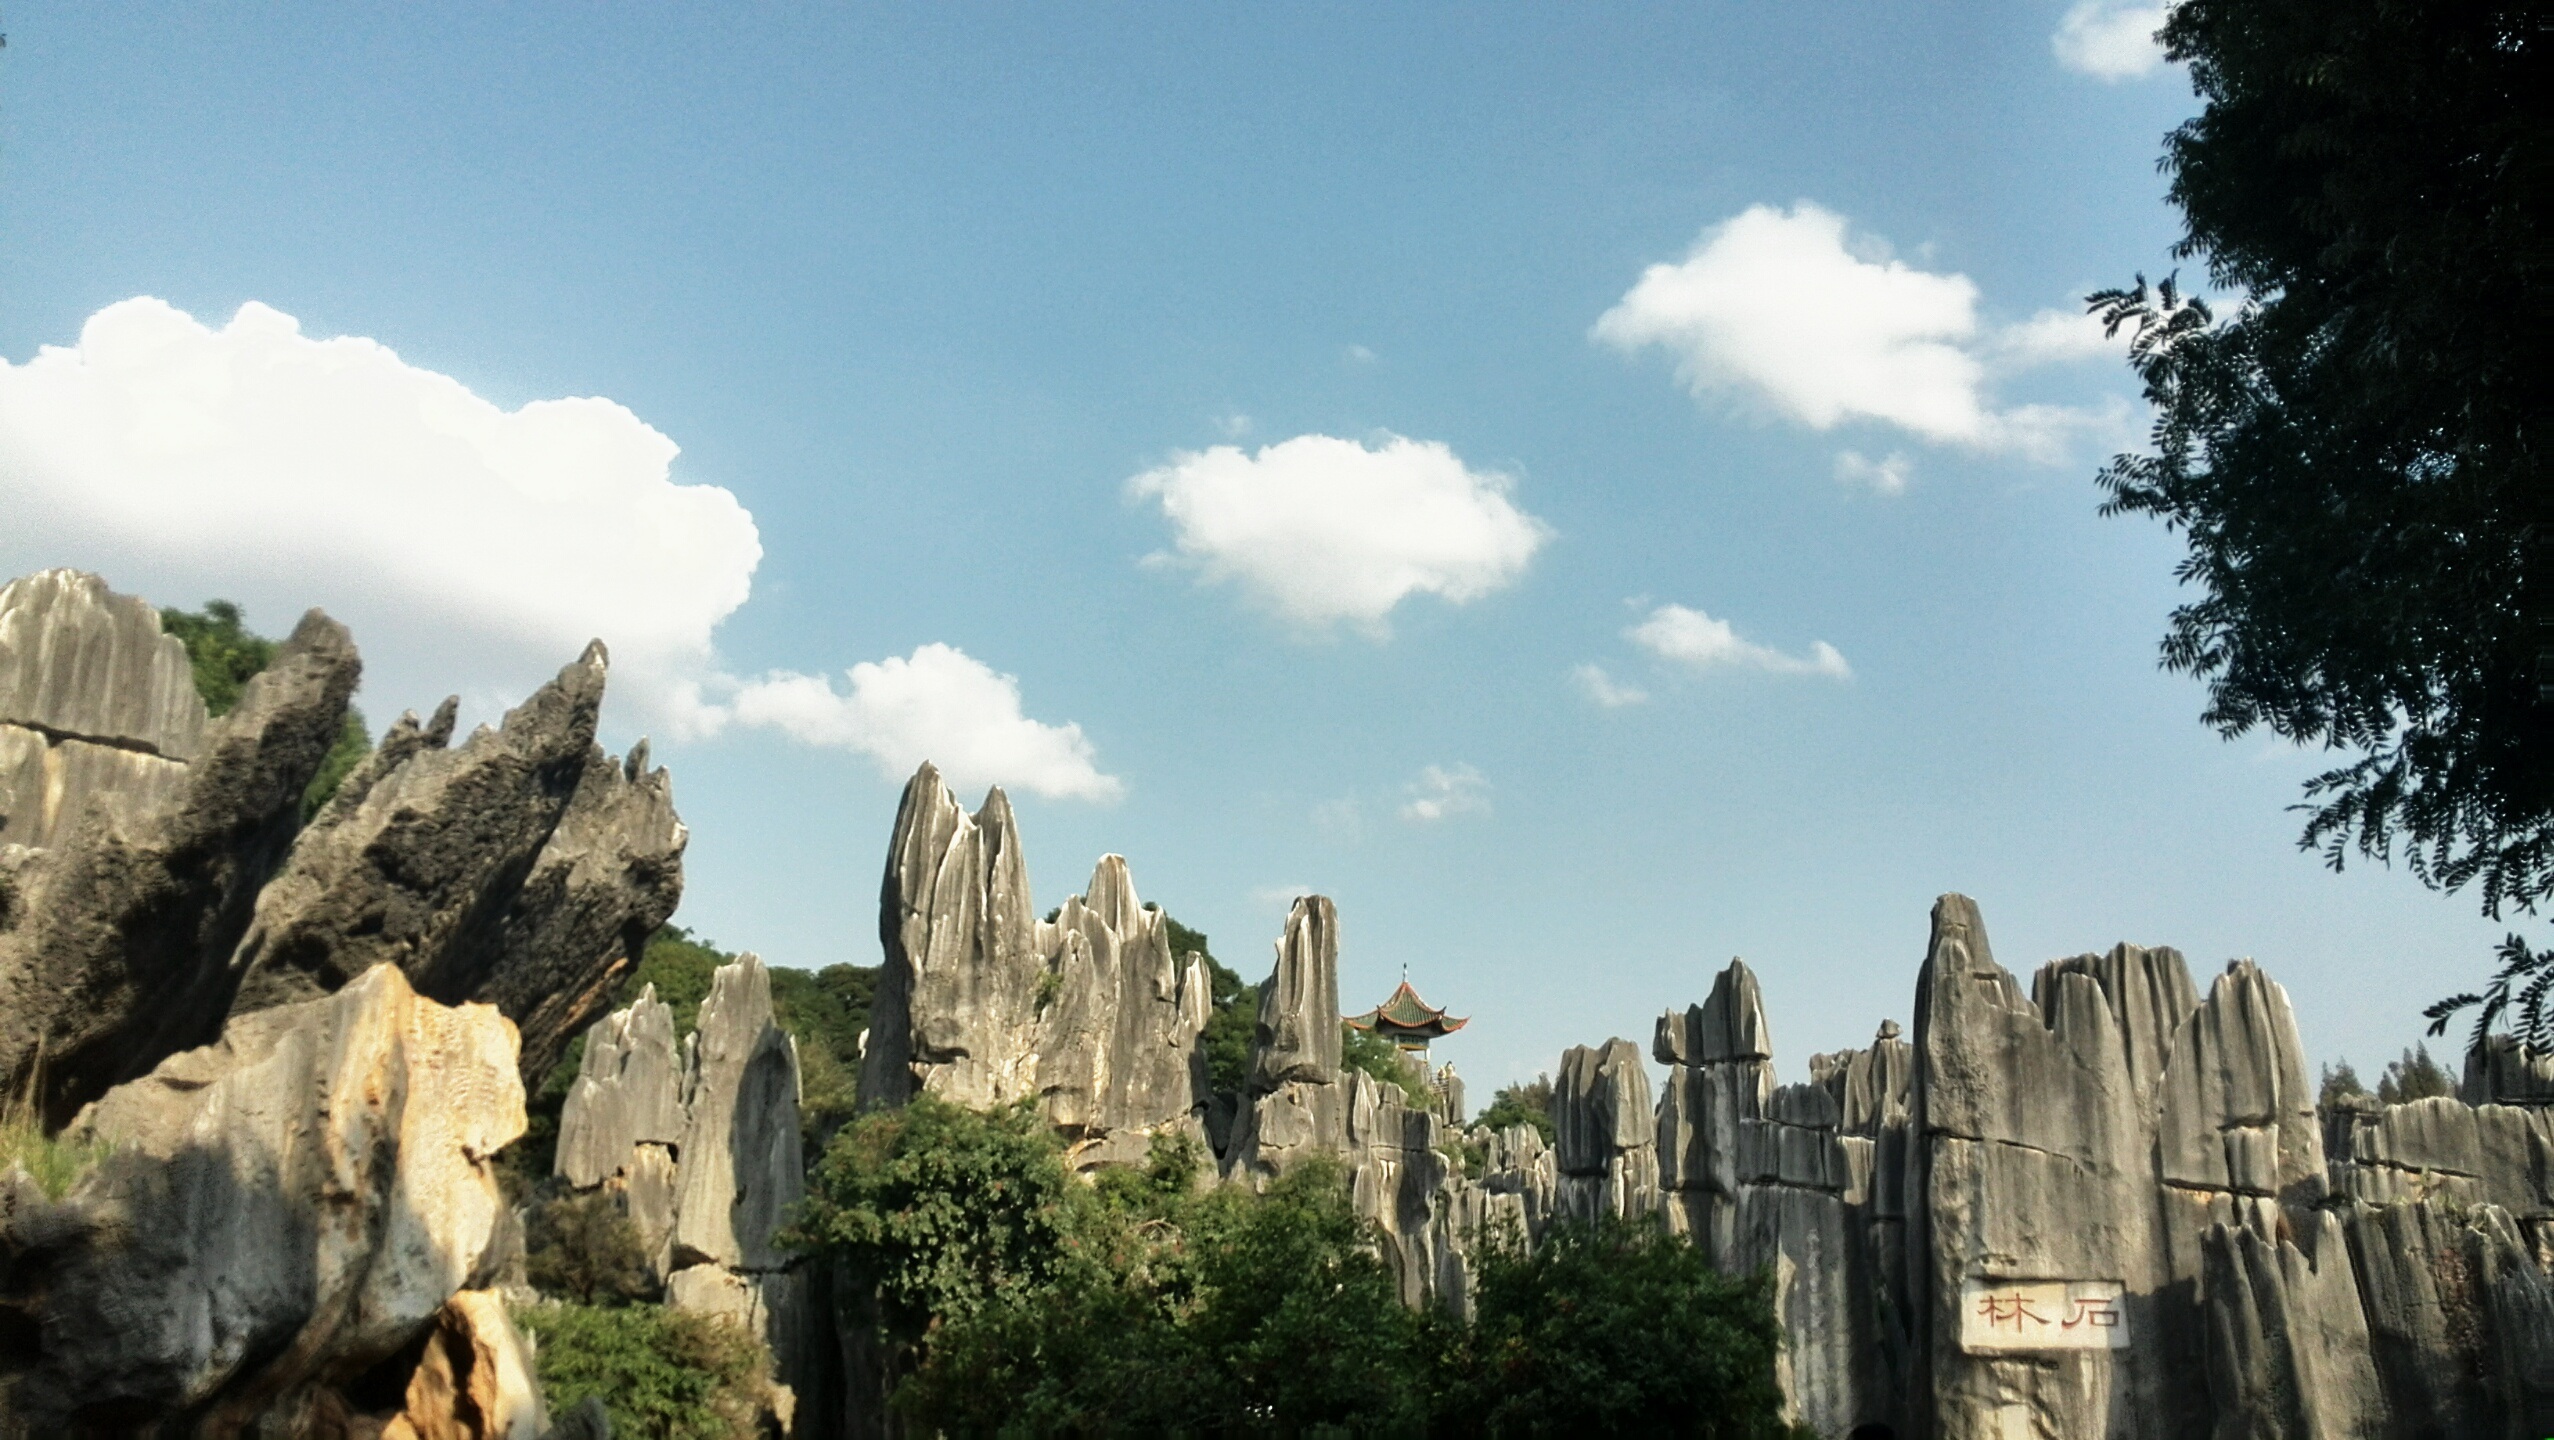
landmark, tourism, ruins, in yunnan province, stone forest, tours, kunming